West Timor

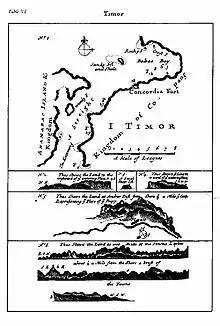
The Kingdom of Copang on a map by William Dampier, 1699

In 1640, the Dutch built their first fortress on Timor near Kupang and the political division of the island began. Kupang Bay was considered the best natural harbour on the entire island. From 1642, a simple fort again protected the Portuguese post. Two Dutch attacks on it failed in 1644. For better defence, the Dominicans under "Antonio de São Jacointo" built a new fortress in 1647, but in 1653 the Dutch destroyed the Portuguese post and finally conquered it on 27 January 1656 with a strong force under General "Arnold de Vlamigh van Outshoorn". However, the Dutch had to withdraw from the fortress immediately due to heavy losses after following the Topasse outside Kupang. For the time being, however, the Dutch sphere of influence remained limited to this region of Timor, with the exception of Maubara, which fell to the Dutch in 1667. Until the final conquest of the Portuguese fortress in Kupang Bay in 1688, the Dutch East India Company (VOC) concluded treaties with the five small rulers in this area, the "five loyal allies" (Sonbai Kecil, Helong, Amabi in 1665, Amfo'an in 1683 and Taebenu in 1688). In the middle of the 18th century, Timor was divided into two halves from a Portuguese perspective. The smaller western part consisted of the province of with 16 local kingdoms and was controlled by the Topasses. The eastern half was the province of Belu (Bellum) and consisted of 46 kingdoms. Three times the Topasses also tried to expel the Dutch from Timor. However, when an attack by the Portuguese and Topasses on Kupang ended in disaster in 1749, despite superior numbers, the rule of both in West Timor collapsed. At the Battle of Penfui (today Kupang's El Tari International Airport is located there), Capitão-Mor Gaspar da Costa and many other Topasse leaders were killed. A total of 40,000 warriors of the Topasses and their allies are said to have perished. As a result of the defeat, the rule of the Portuguese and Topasses in West Timor collapsed.